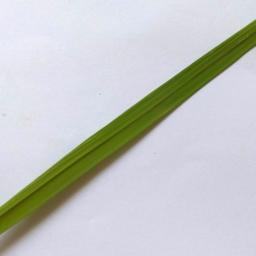
Label: Rice___Healthy